The Bungle Family

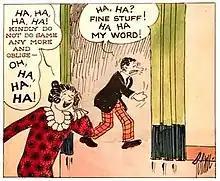

The Bungle Family is an American gag-a-day comic strip, created by Harry J. Tuthill, that first appeared in 1918. Originally titled Home, Sweet Home, it first appeared as part of a series of rotating strips in the "New York Evening Mail". The strip ran until June 2, 1945.